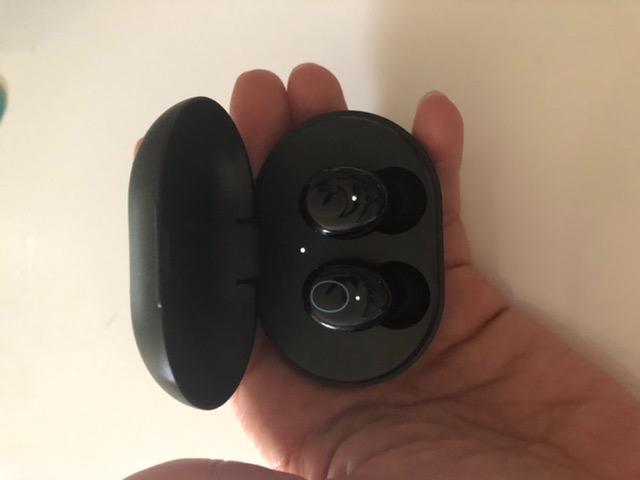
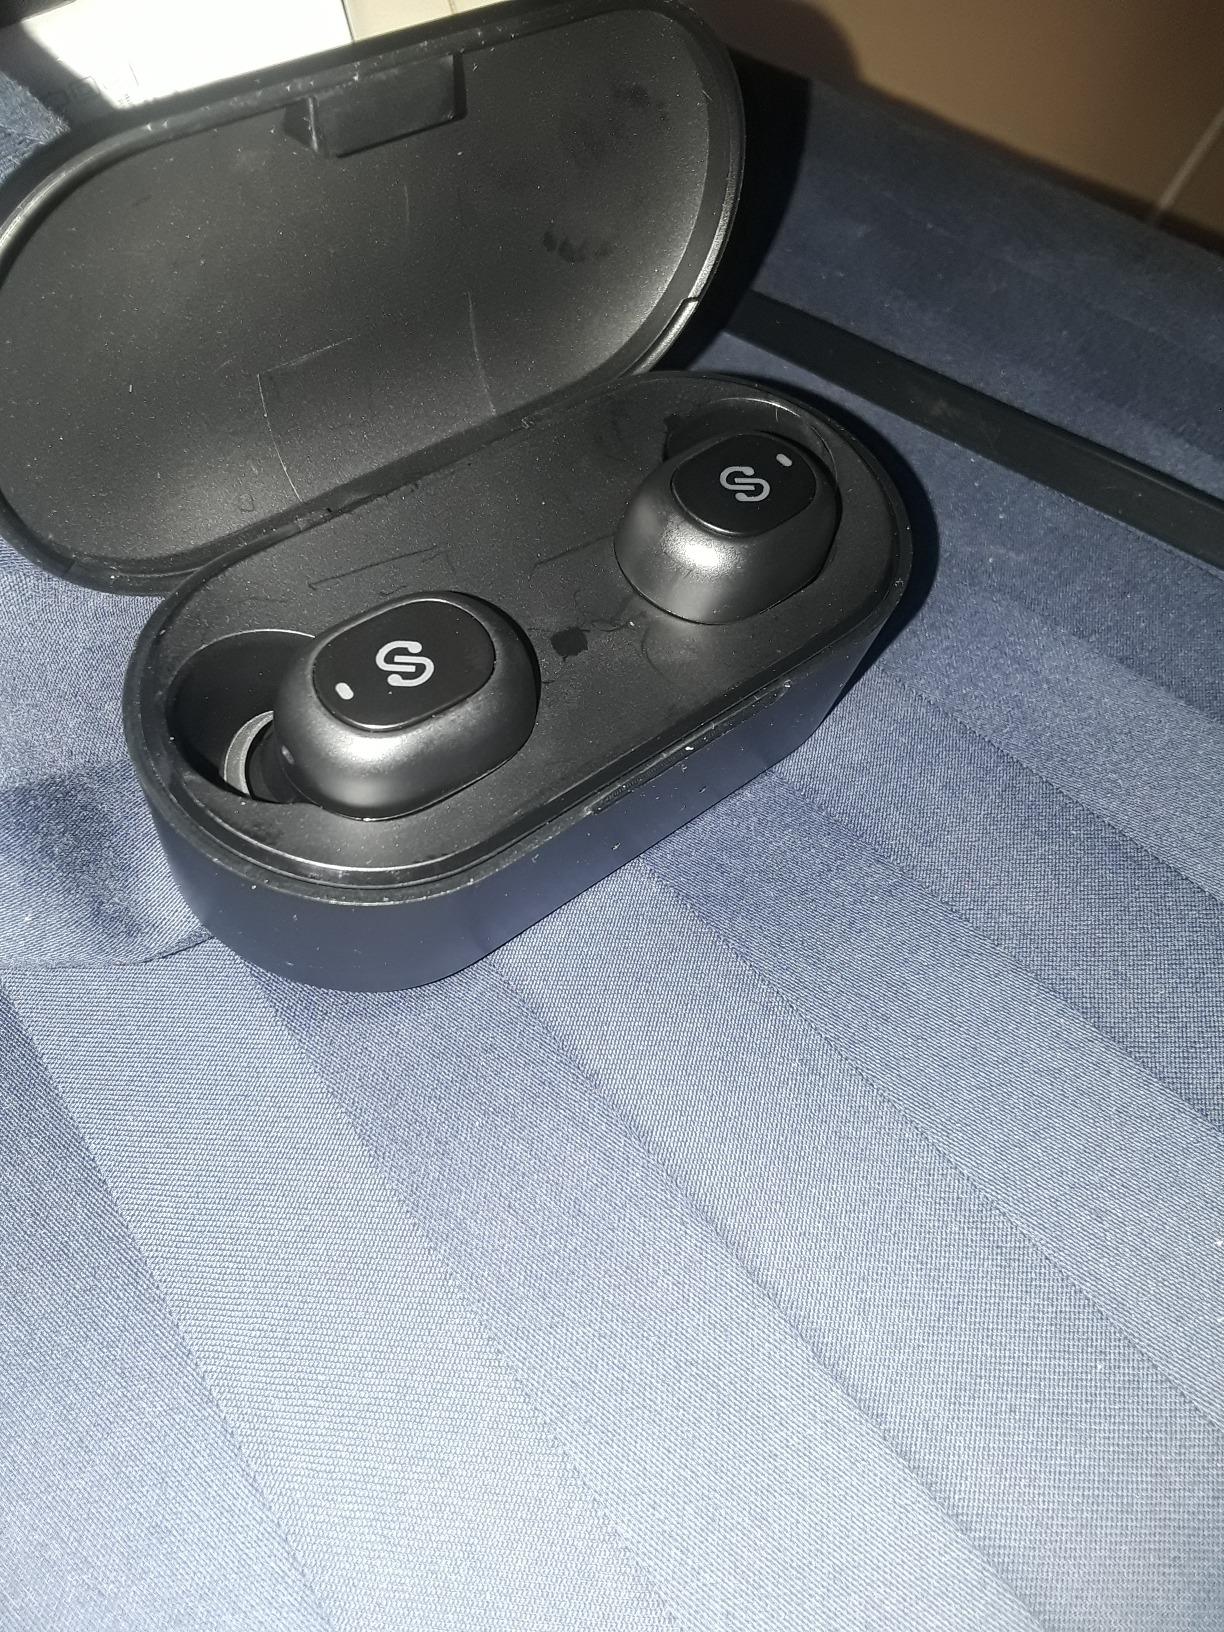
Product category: earbuds
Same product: no